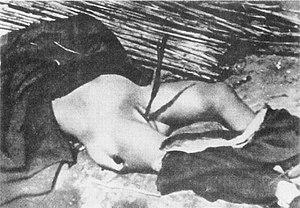
Le massacre de Nankin, également appelé sac de Nankin ou viol de Nankin, est un évènement de la guerre sino-japonaise qui a eu lieu à partir de décembre 1937, après la bataille de Nankin. Pendant les six semaines que dure le massacre de Nankin, des centaines de milliers de civils et de soldats désarmés sont assassinés et entre 20 000 et 80 000 femmes et enfants sont violés par les soldats de l'Armée impériale japonaise.